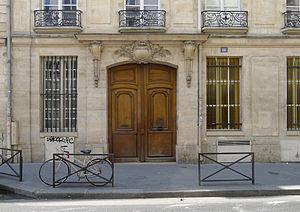
Rue de Condé (n° 10
La rue de Condé est une voie située dans le quartier de l'Odéon dans le 6ᵉ arrondissement de Paris.
Le collège Sévigné, fondé en 1880, est un établissement privé laïque sous contrat d'association avec l'État. Il fut l'un des premiers établissements scolaires secondaires ouvert aux jeunes filles en France. On trouve parmi ses anciennes élèves nombre de personnalités du monde de l'éducation.